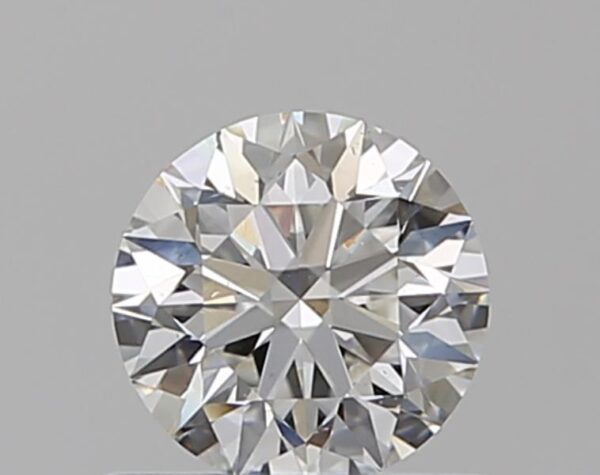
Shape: round
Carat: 0.5
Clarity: VS2
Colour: G
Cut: EX
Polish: EX
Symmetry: EX
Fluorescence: F
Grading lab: GIA
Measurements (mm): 5.04 x 5.06 x 3.18